KDI School of Public Policy and Management

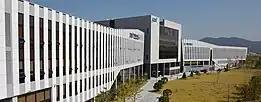
The Korea Development Institute (front) and the KDI School of Public Policy and Management (rear).

The KDI School of Public Policy and Management (KDI School, Hangul: KDI 국제정책대학원대학교; Hanja: KDI 國際政策大學院大學校) is a government-run graduate school located in Sejong City, South Korea and is affiliated to the Korea Development Institute (KDI) and a member of the National Research Council for Economics, Humanities, and Social Sciences. The school was first established in 1997 in Dongdaemun District, Seoul, before moving to Sejong City in 2015 under the South Korean government's actions to establish the city as the de facto administrative capital of the country. The school specializes in fostering international experts in the field of development economics and public policy.